Belgian Resistance

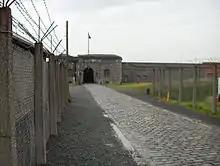
The entrance to Fort Breendonk where many captured members of the resistance were held

The German "Geheime Staatspolizei" ("Secret state police"), known as the Gestapo, was responsible for targeting resistance groups in Belgium. Resistance fighters who were captured could expect to be interrogated, tortured and either summarily executed or sent to a concentration camp. The Gestapo was effective at using informants within groups to betray whole local resistance networks and in examining resistance publications for clues about its place of production. 2,000 resistance members involved in underground press alone were arrested during the war. In total, 30,000 members of the resistance were captured during the war, of whom 16,000 were executed or died in captivity.